Fuji River

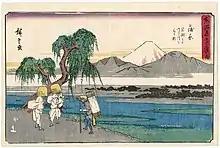
Hiroshige

The is a river in Yamanashi and Shizuoka Prefectures of central Japan. It is long and has a watershed of . With the Mogami River and the Kuma River, it is regarded as one of the three most rapid flows of Japan.